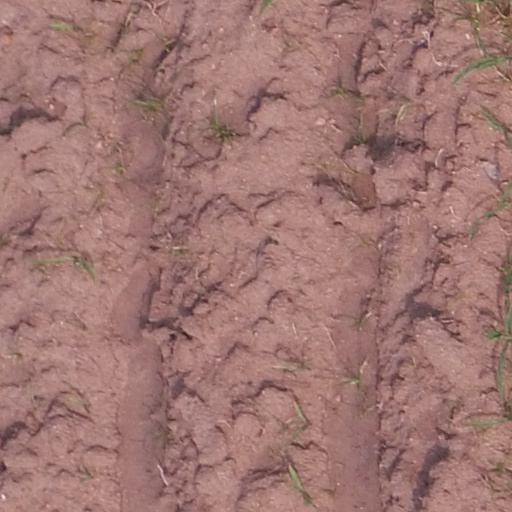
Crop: maize; corn